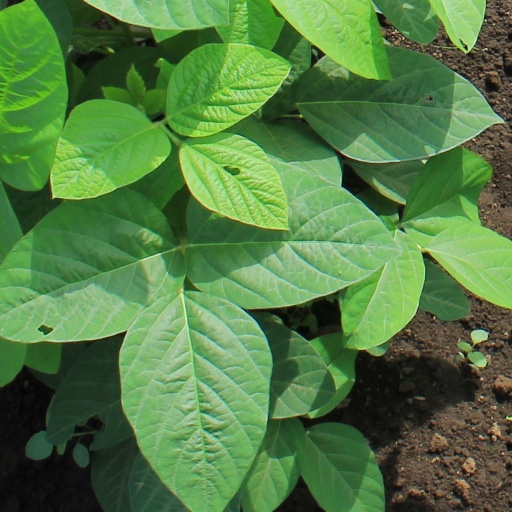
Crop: soybean